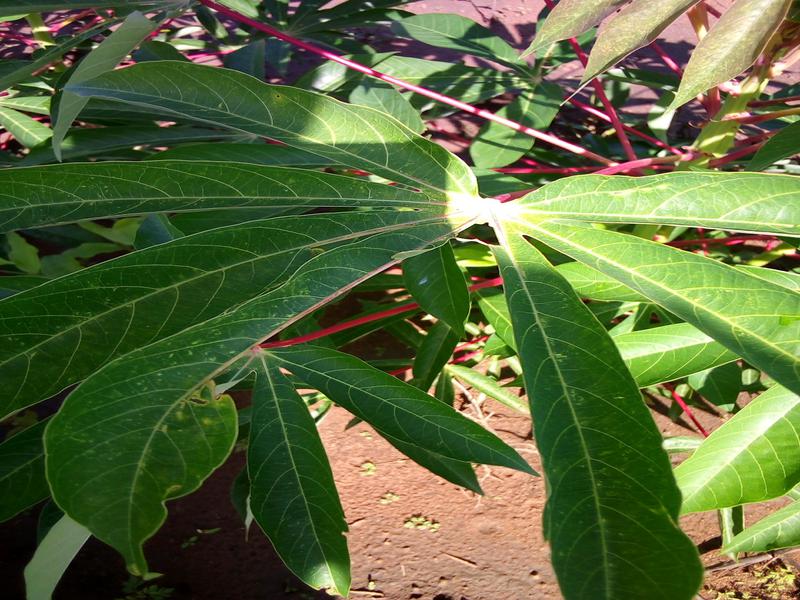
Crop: cassava
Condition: green_mottle